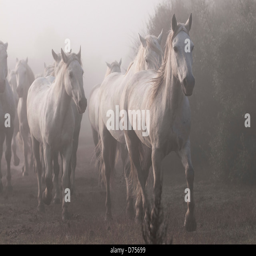
horses trotting toward the camera